Daryl Jackson

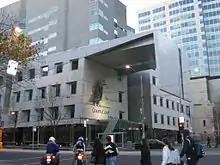
Daryl Jackson's award-winning County Court of Victoria

Jackson's projects are mostly found in Australia's four east coast capital cities: Melbourne, Sydney, Brisbane and Canberra. He also has work located in Shanghai, Qingdao, Hanoi, Berlin and London.